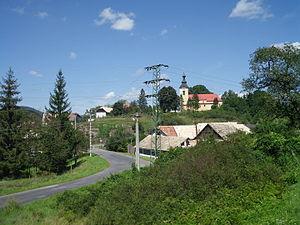
Hontianske Nemce est un village de Slovaquie situé dans la région de Banská Bystrica.